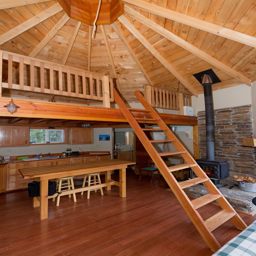
it 's amazing how much more room there is - might be an option for a permanent tiny house .